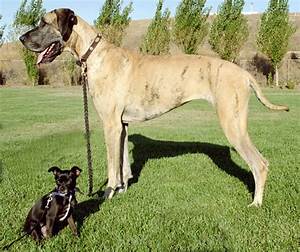
Label: dog